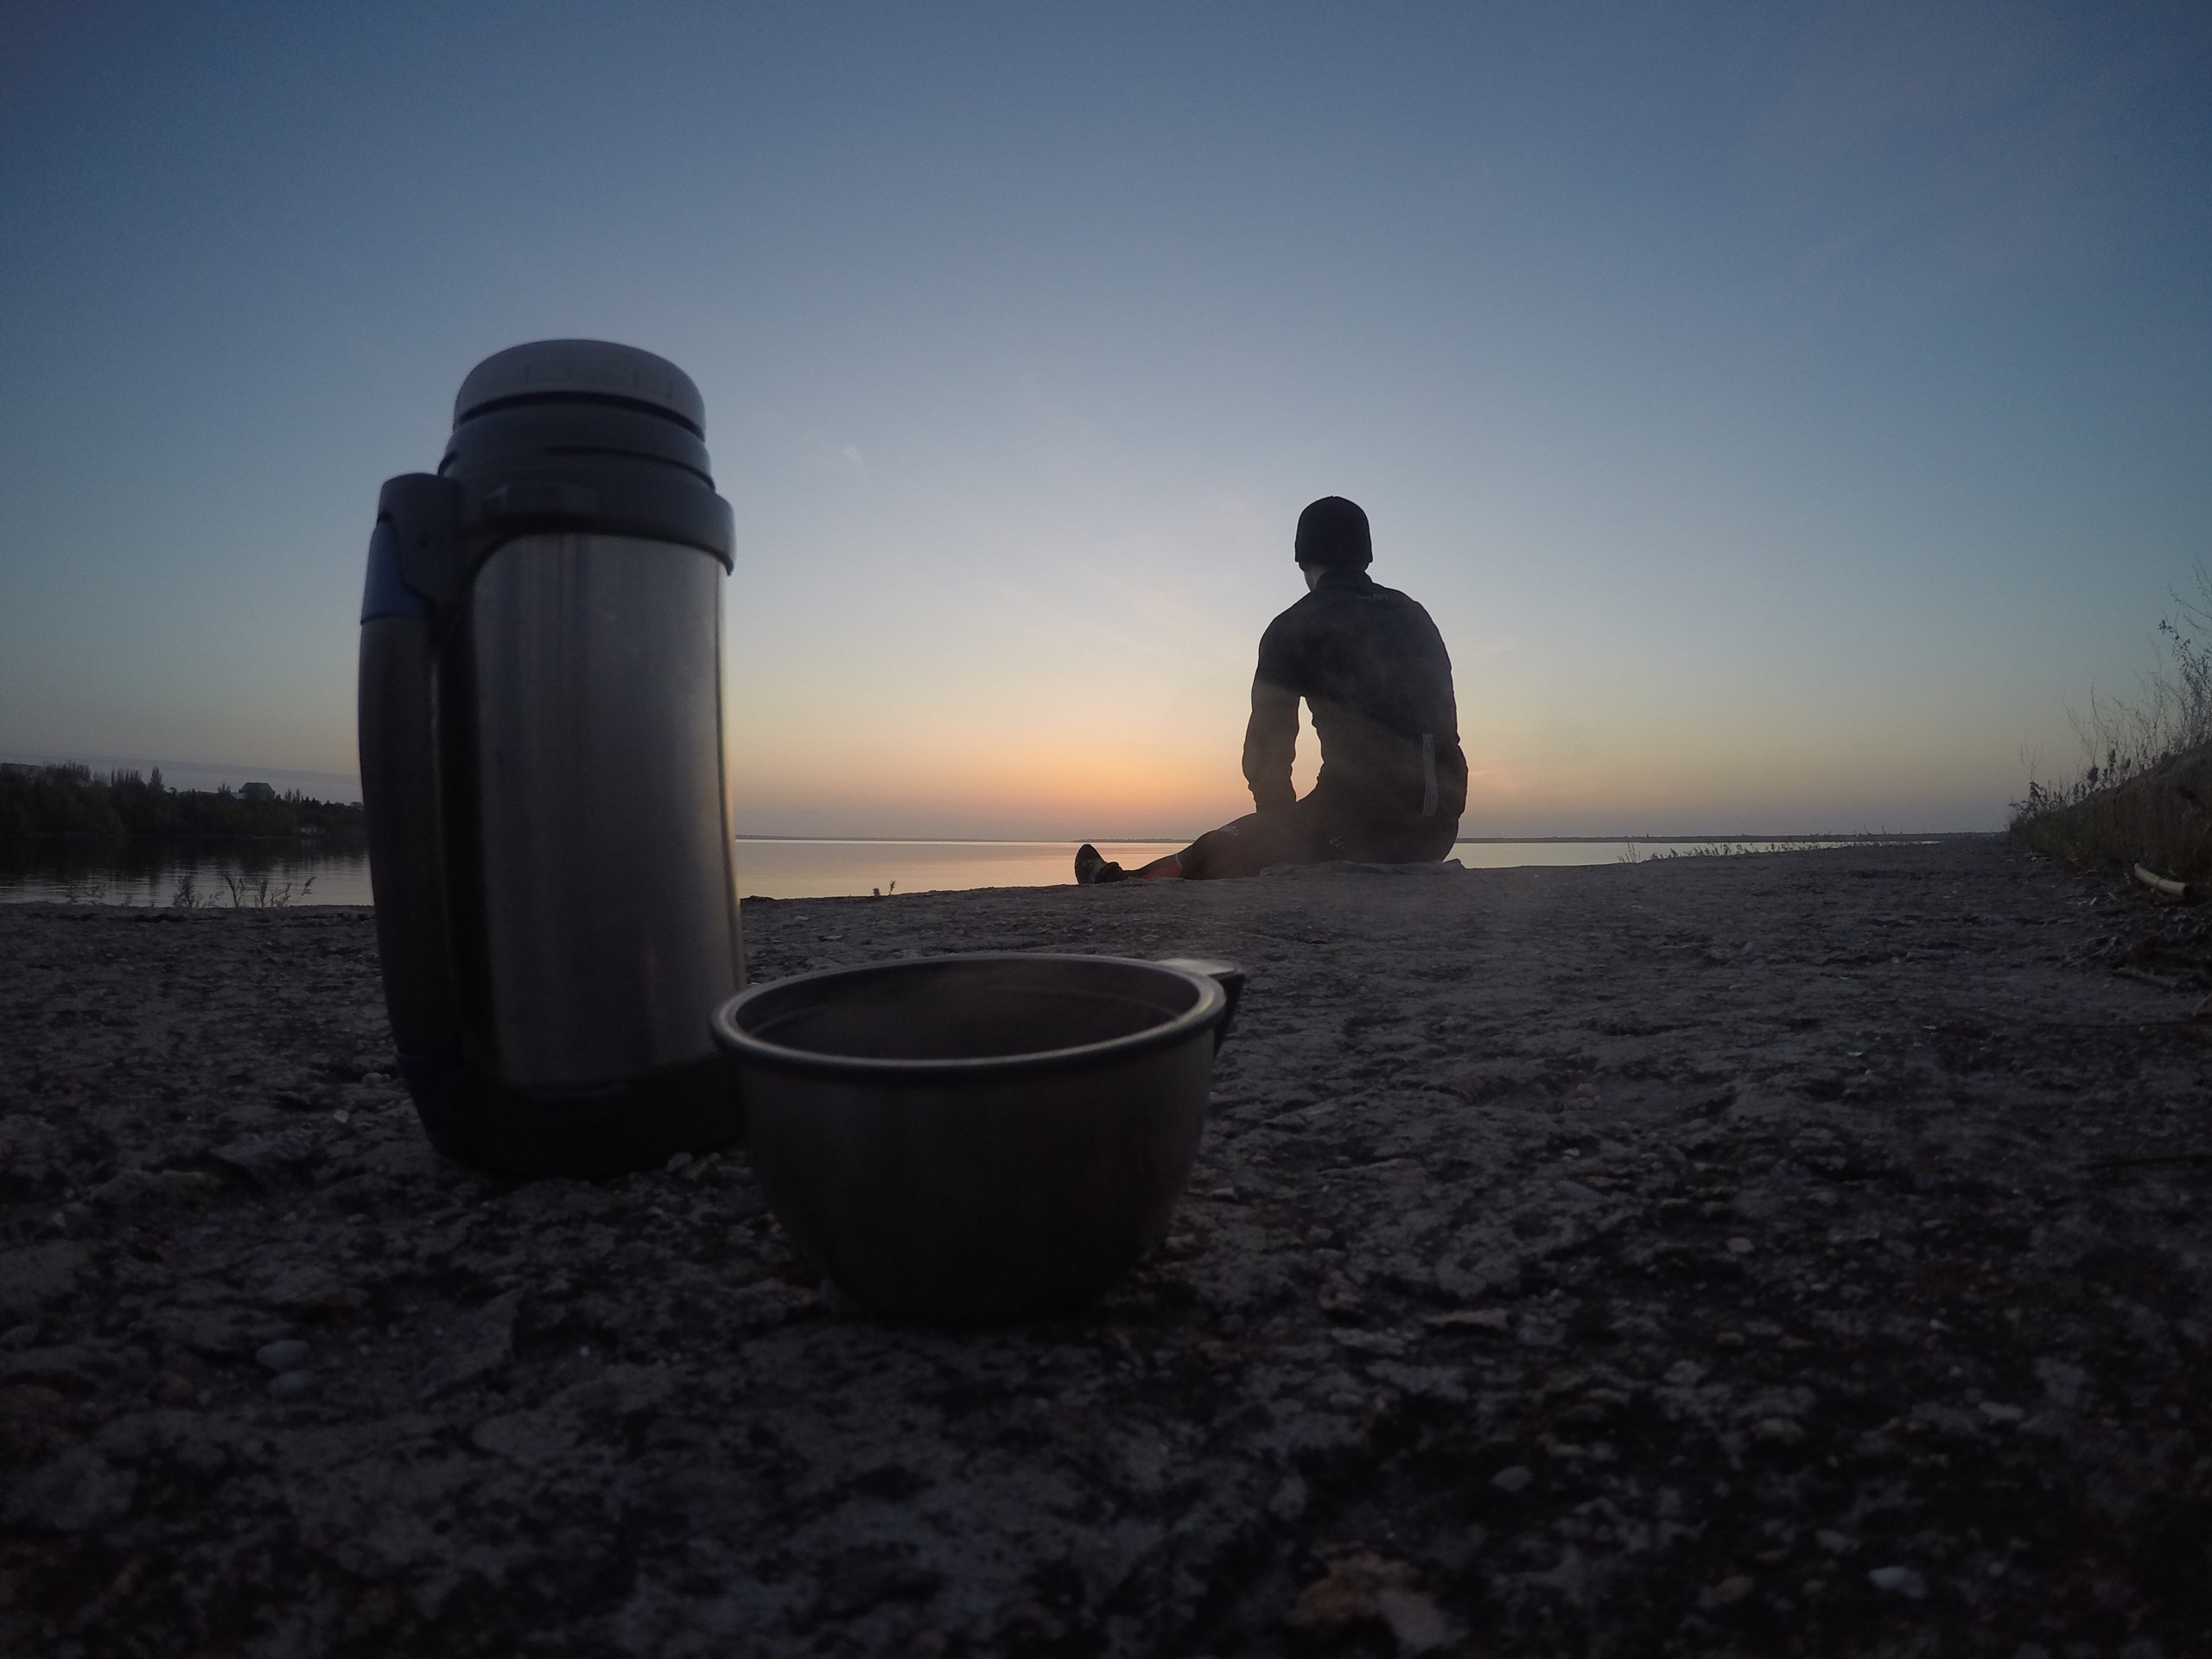
beach, landscape, tree, water, nature, horizon, cloud, sky, sun, sunrise, sunlight, morning, dawn, river, panorama, vacation, recreation, evening, calm, silence, early morning, at dawn, thermos, morning tea